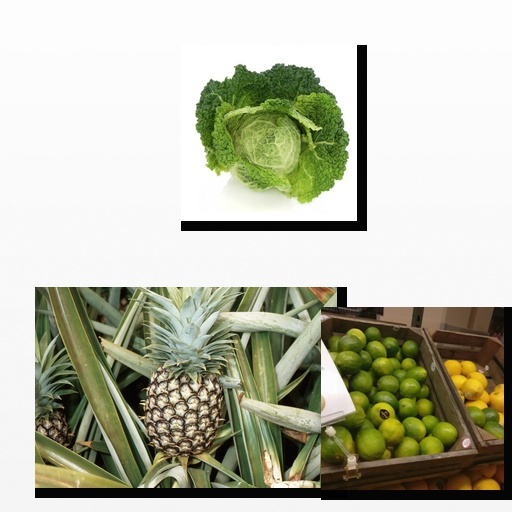
Food items: pineapple, lime, cabbage